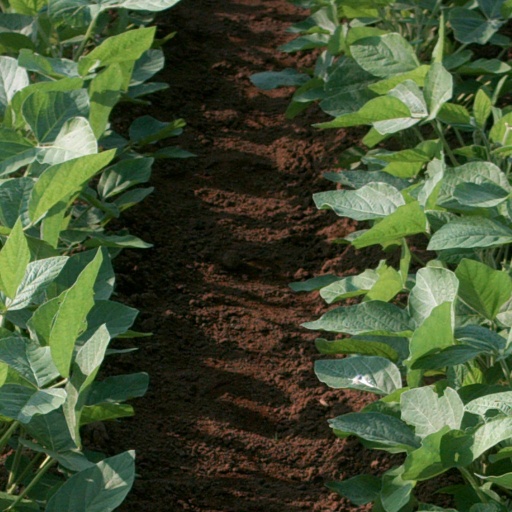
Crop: soybean